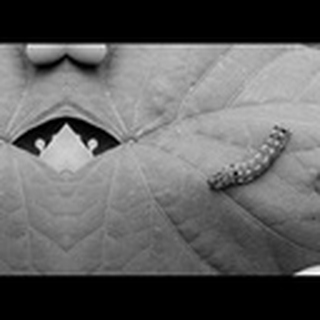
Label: cotton_army_worm